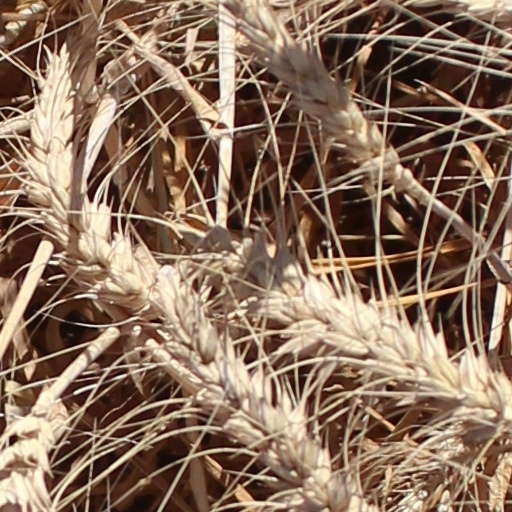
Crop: wheat